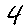
Label: 4